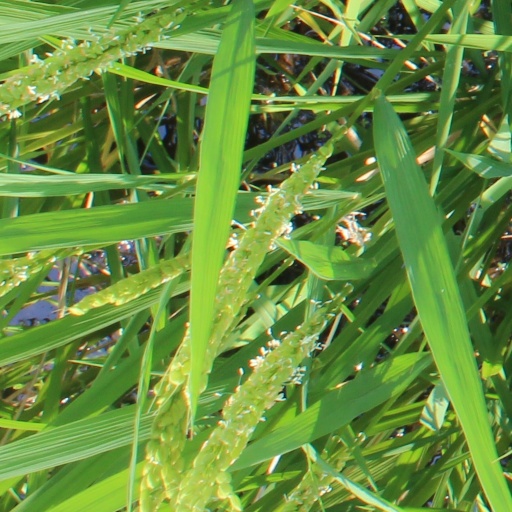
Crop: rice